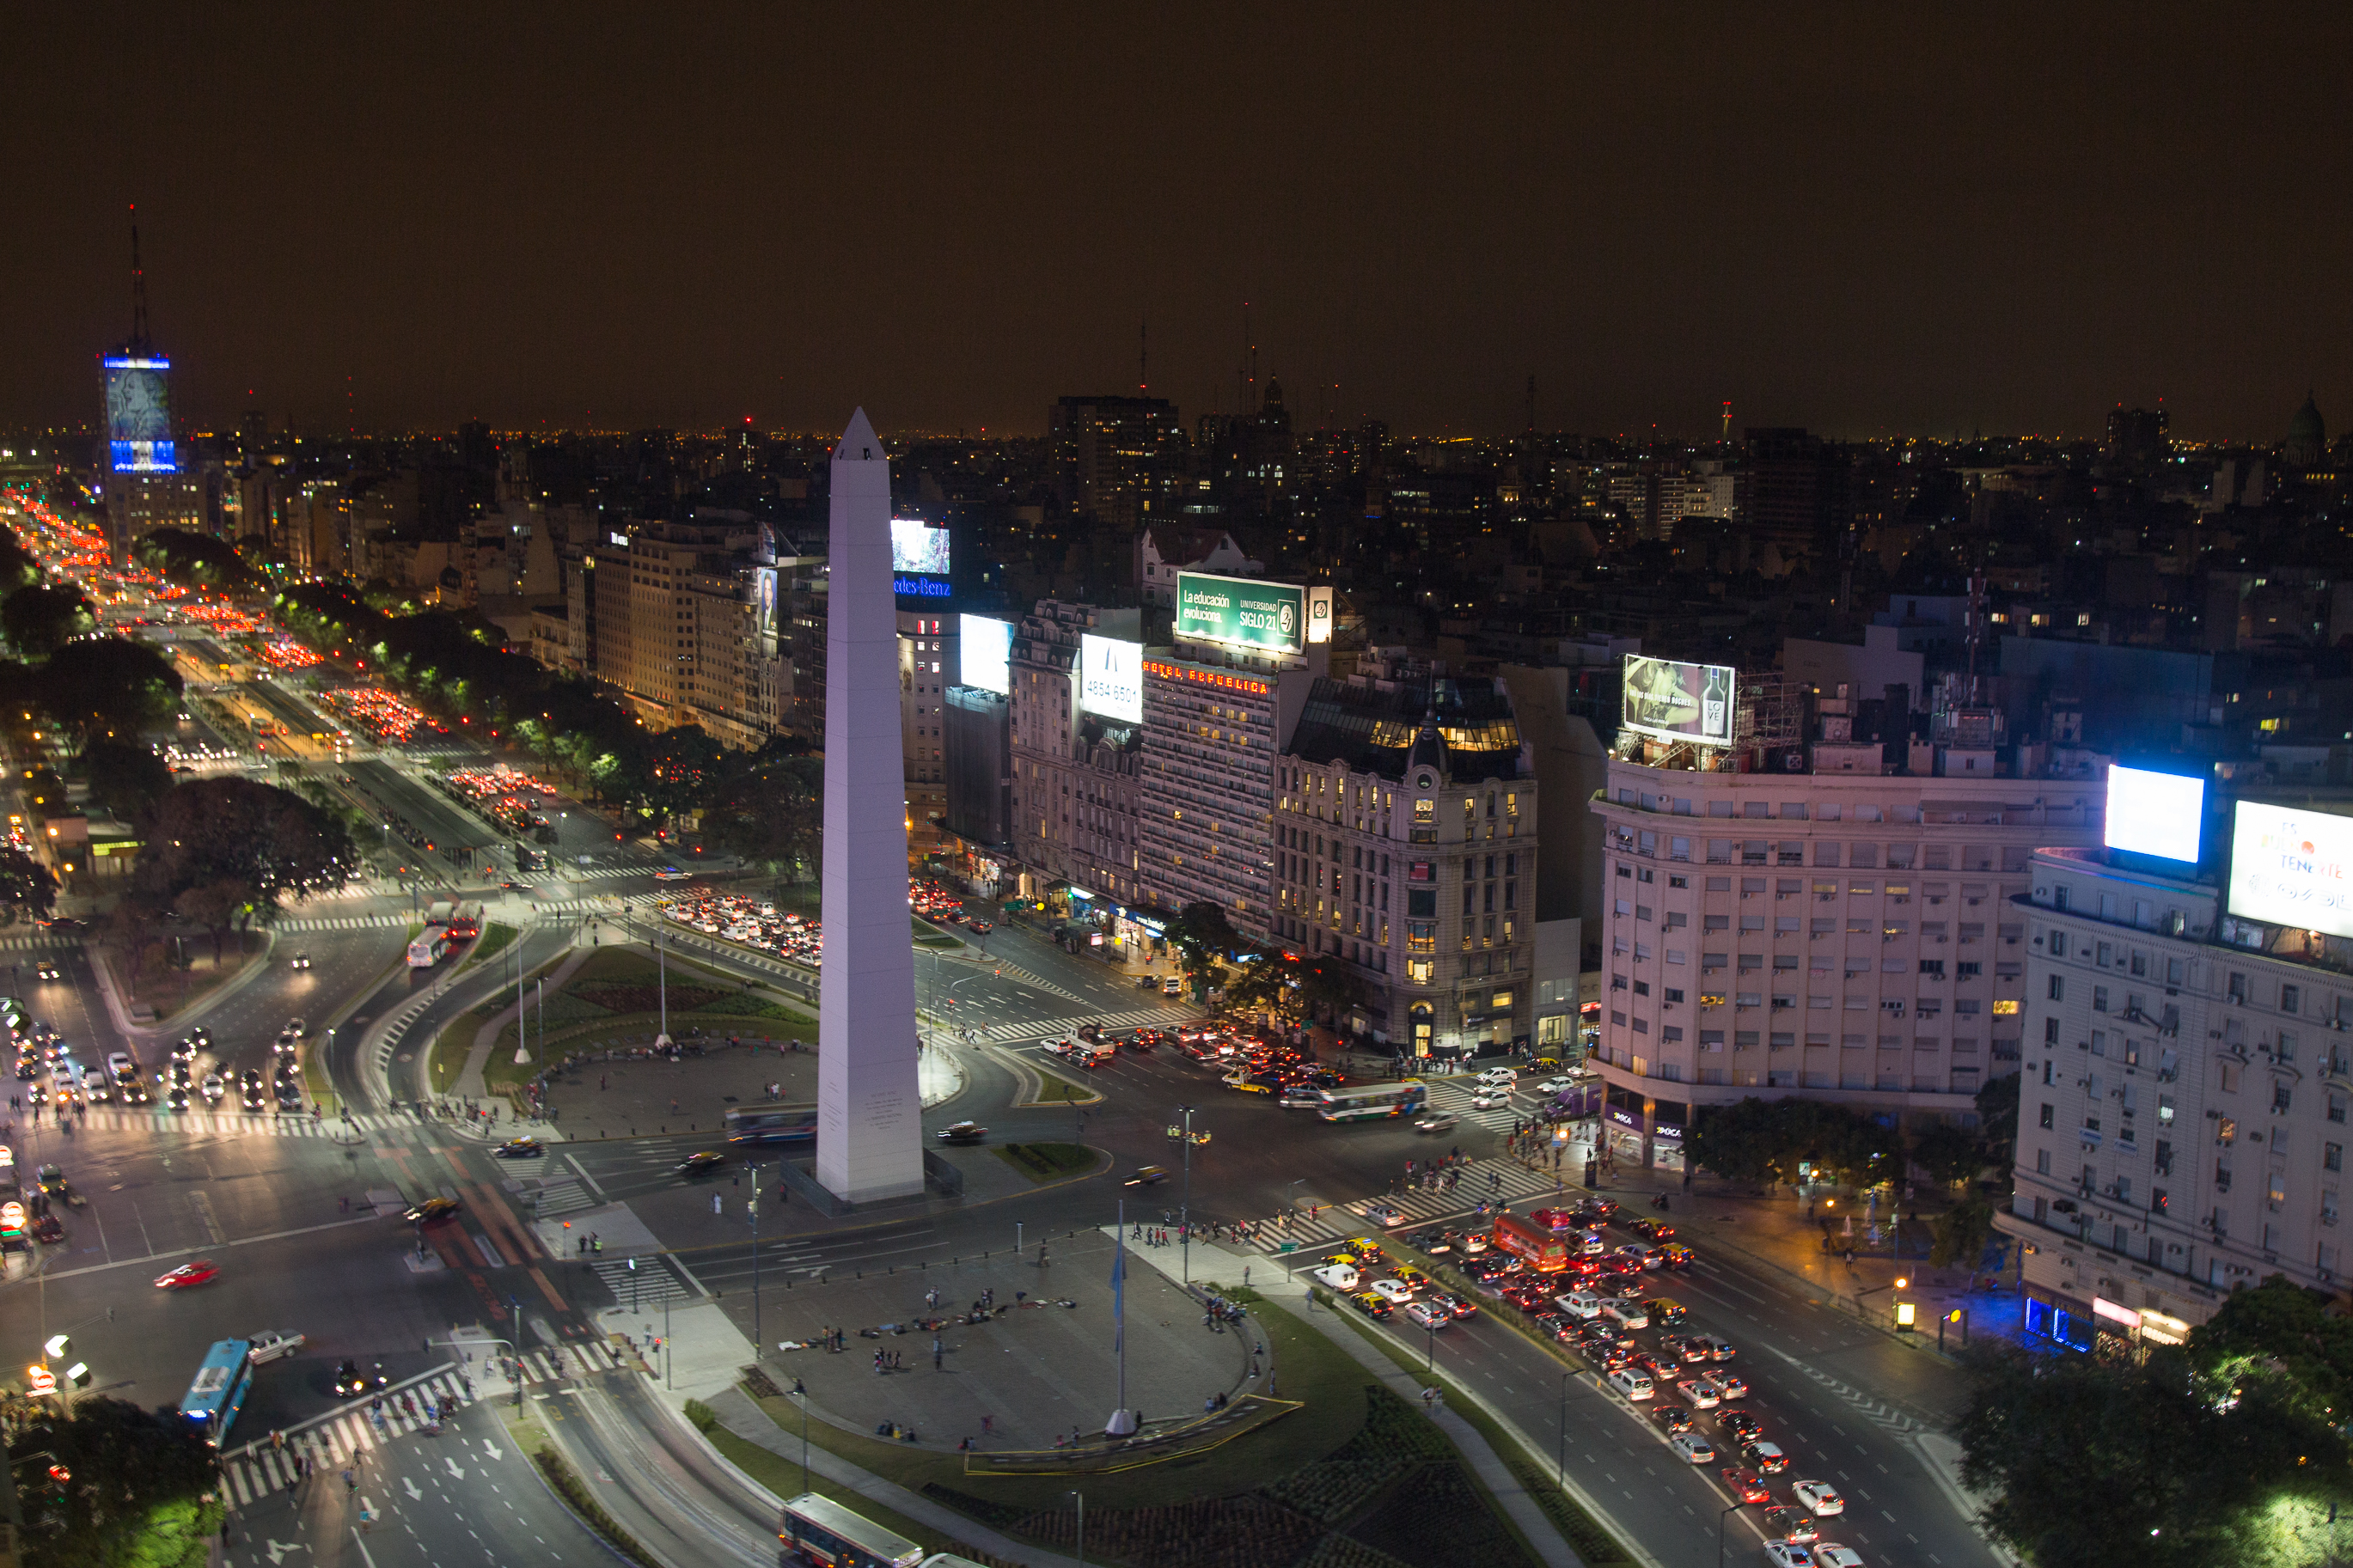
lighthouse, skyline, traffic, street, night, city, skyscraper, overpass, cityscape, downtown, dusk, evening, canon, stadium, lights, canon6d, 24105, argentina, streetphoto, nightlights, metropolis, buenosaires, ar, nights, 9dejulioav, canon24105, urban area, human settlement, atmosphere of earth, metropolitan area